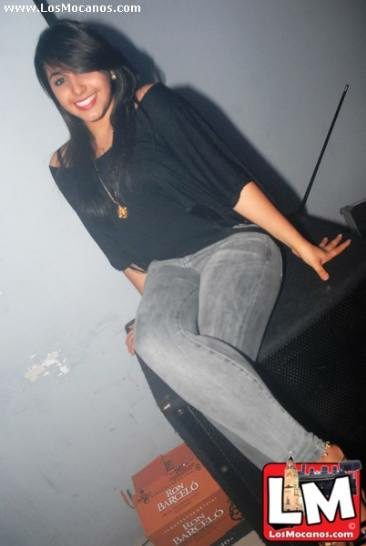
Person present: Yes